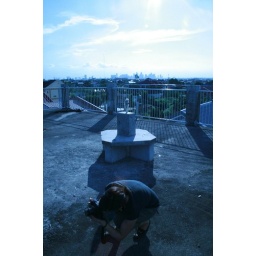
Our photographer, Darlene, shooting the skyline on the roof of the Lee house in Cainta.